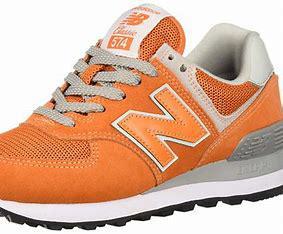
Brand: New
Model: Balance New Balance 574 Marathon